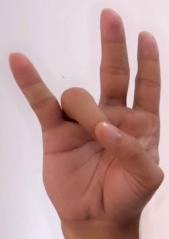
ASL sign: 7